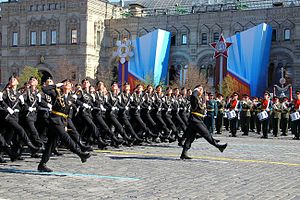
Det russiske marineinfanteri
Det russiske marineinfanteri under parade i 2013
Det russiske marineinfanteri er en amfibieenhed i Ruslands militær. Marineinfanteriet inkluderer en division i Stillehavsflåden og en brigade i Nordflåden samt et regiment i Sortehavet.